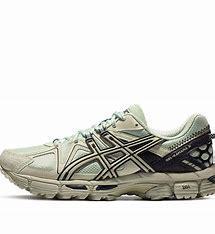
Brand: Asics
Model: Gel Kahana 8